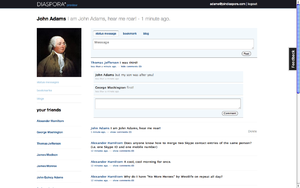
diaspora* est à la fois une application web de réseau social, et le réseau social distribué qui repose sur cette application. Chaque utilisateur du réseau peut choisir de s'inscrire sur un des serveurs diaspora* déjà existants ou de créer le sien. Ce nouveau serveur forme ainsi, avec l'ensemble des autres serveurs, la fédération diaspora*. L'application de serveur est distribuée sous licence libre.